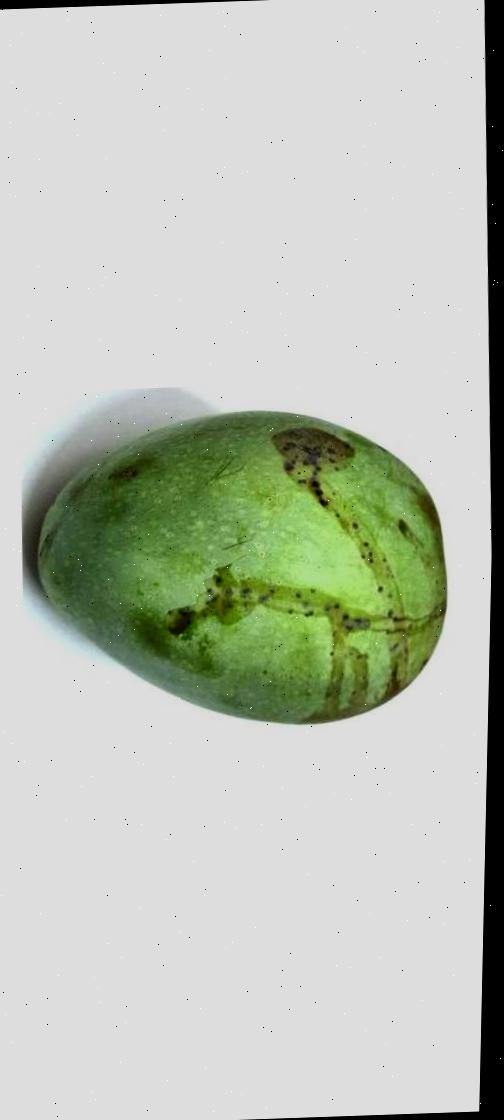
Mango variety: Fazli Shurmai